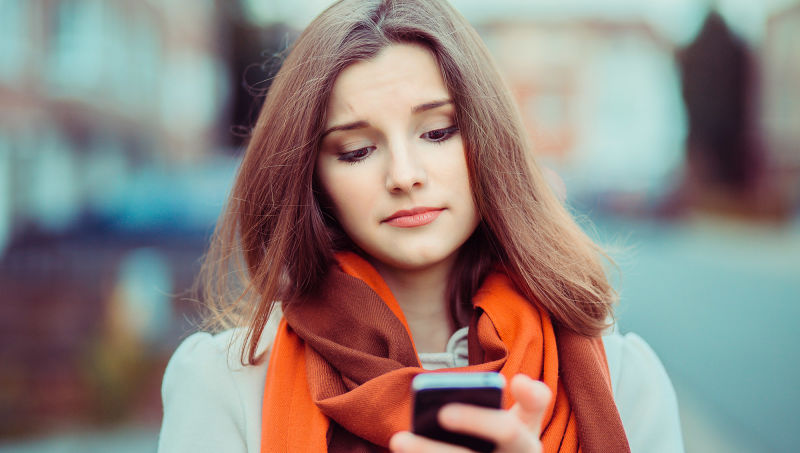
Gender: women